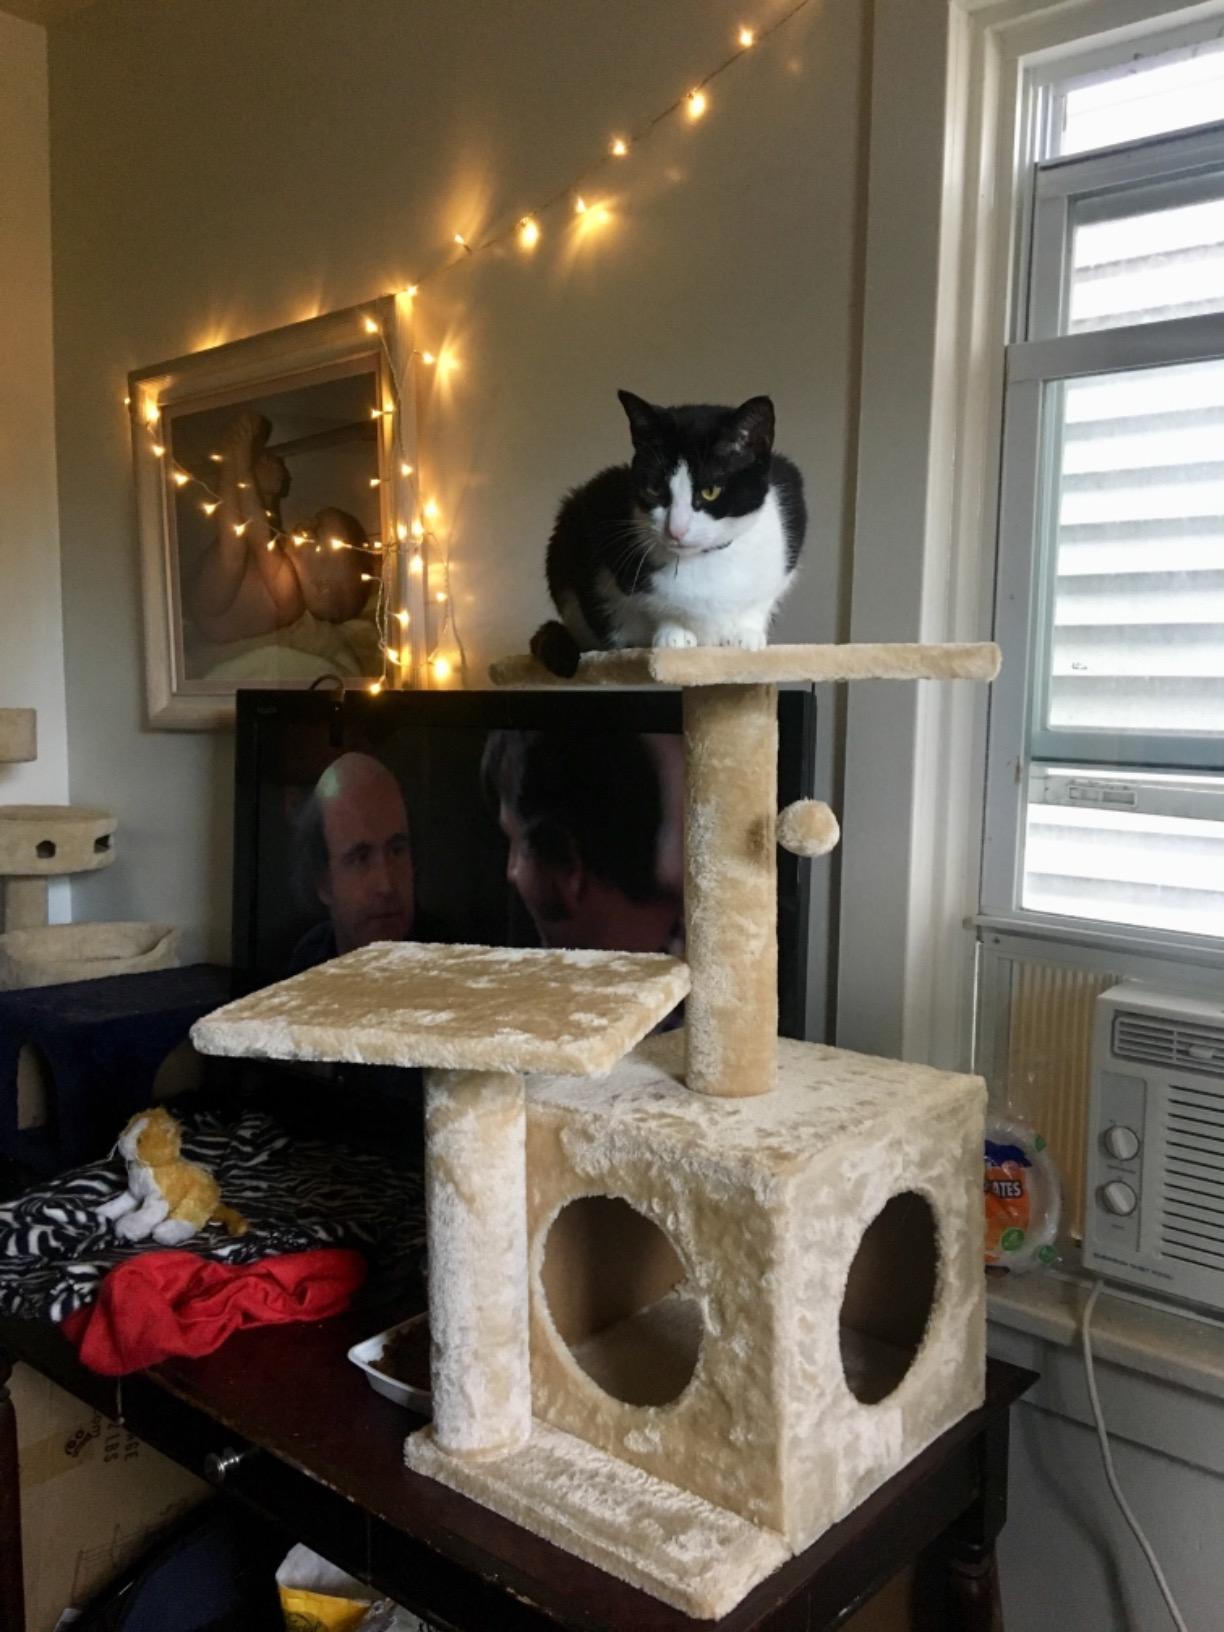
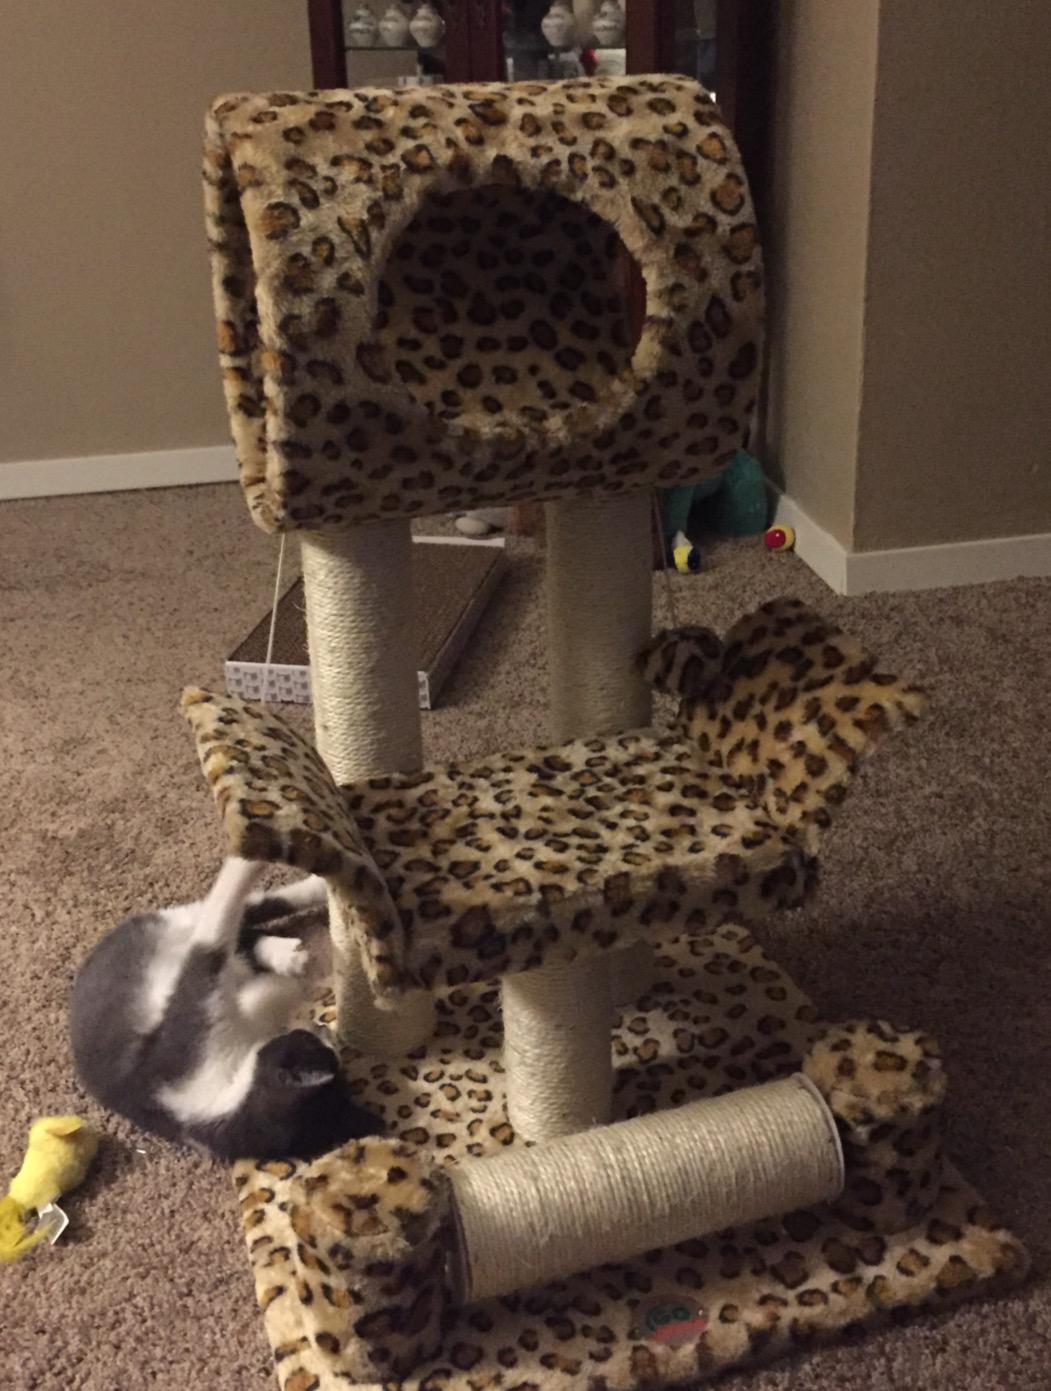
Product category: items_cat tree
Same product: no